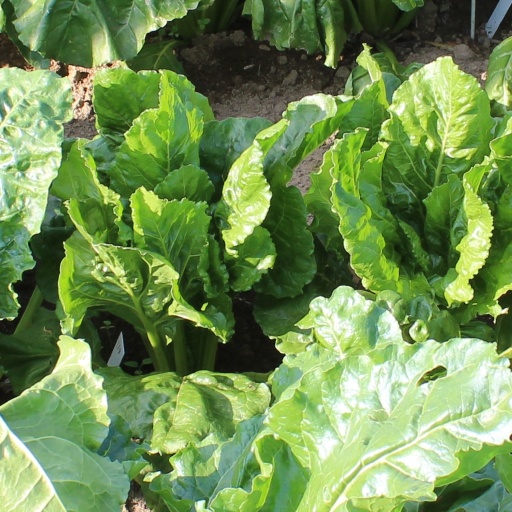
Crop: sugar beet